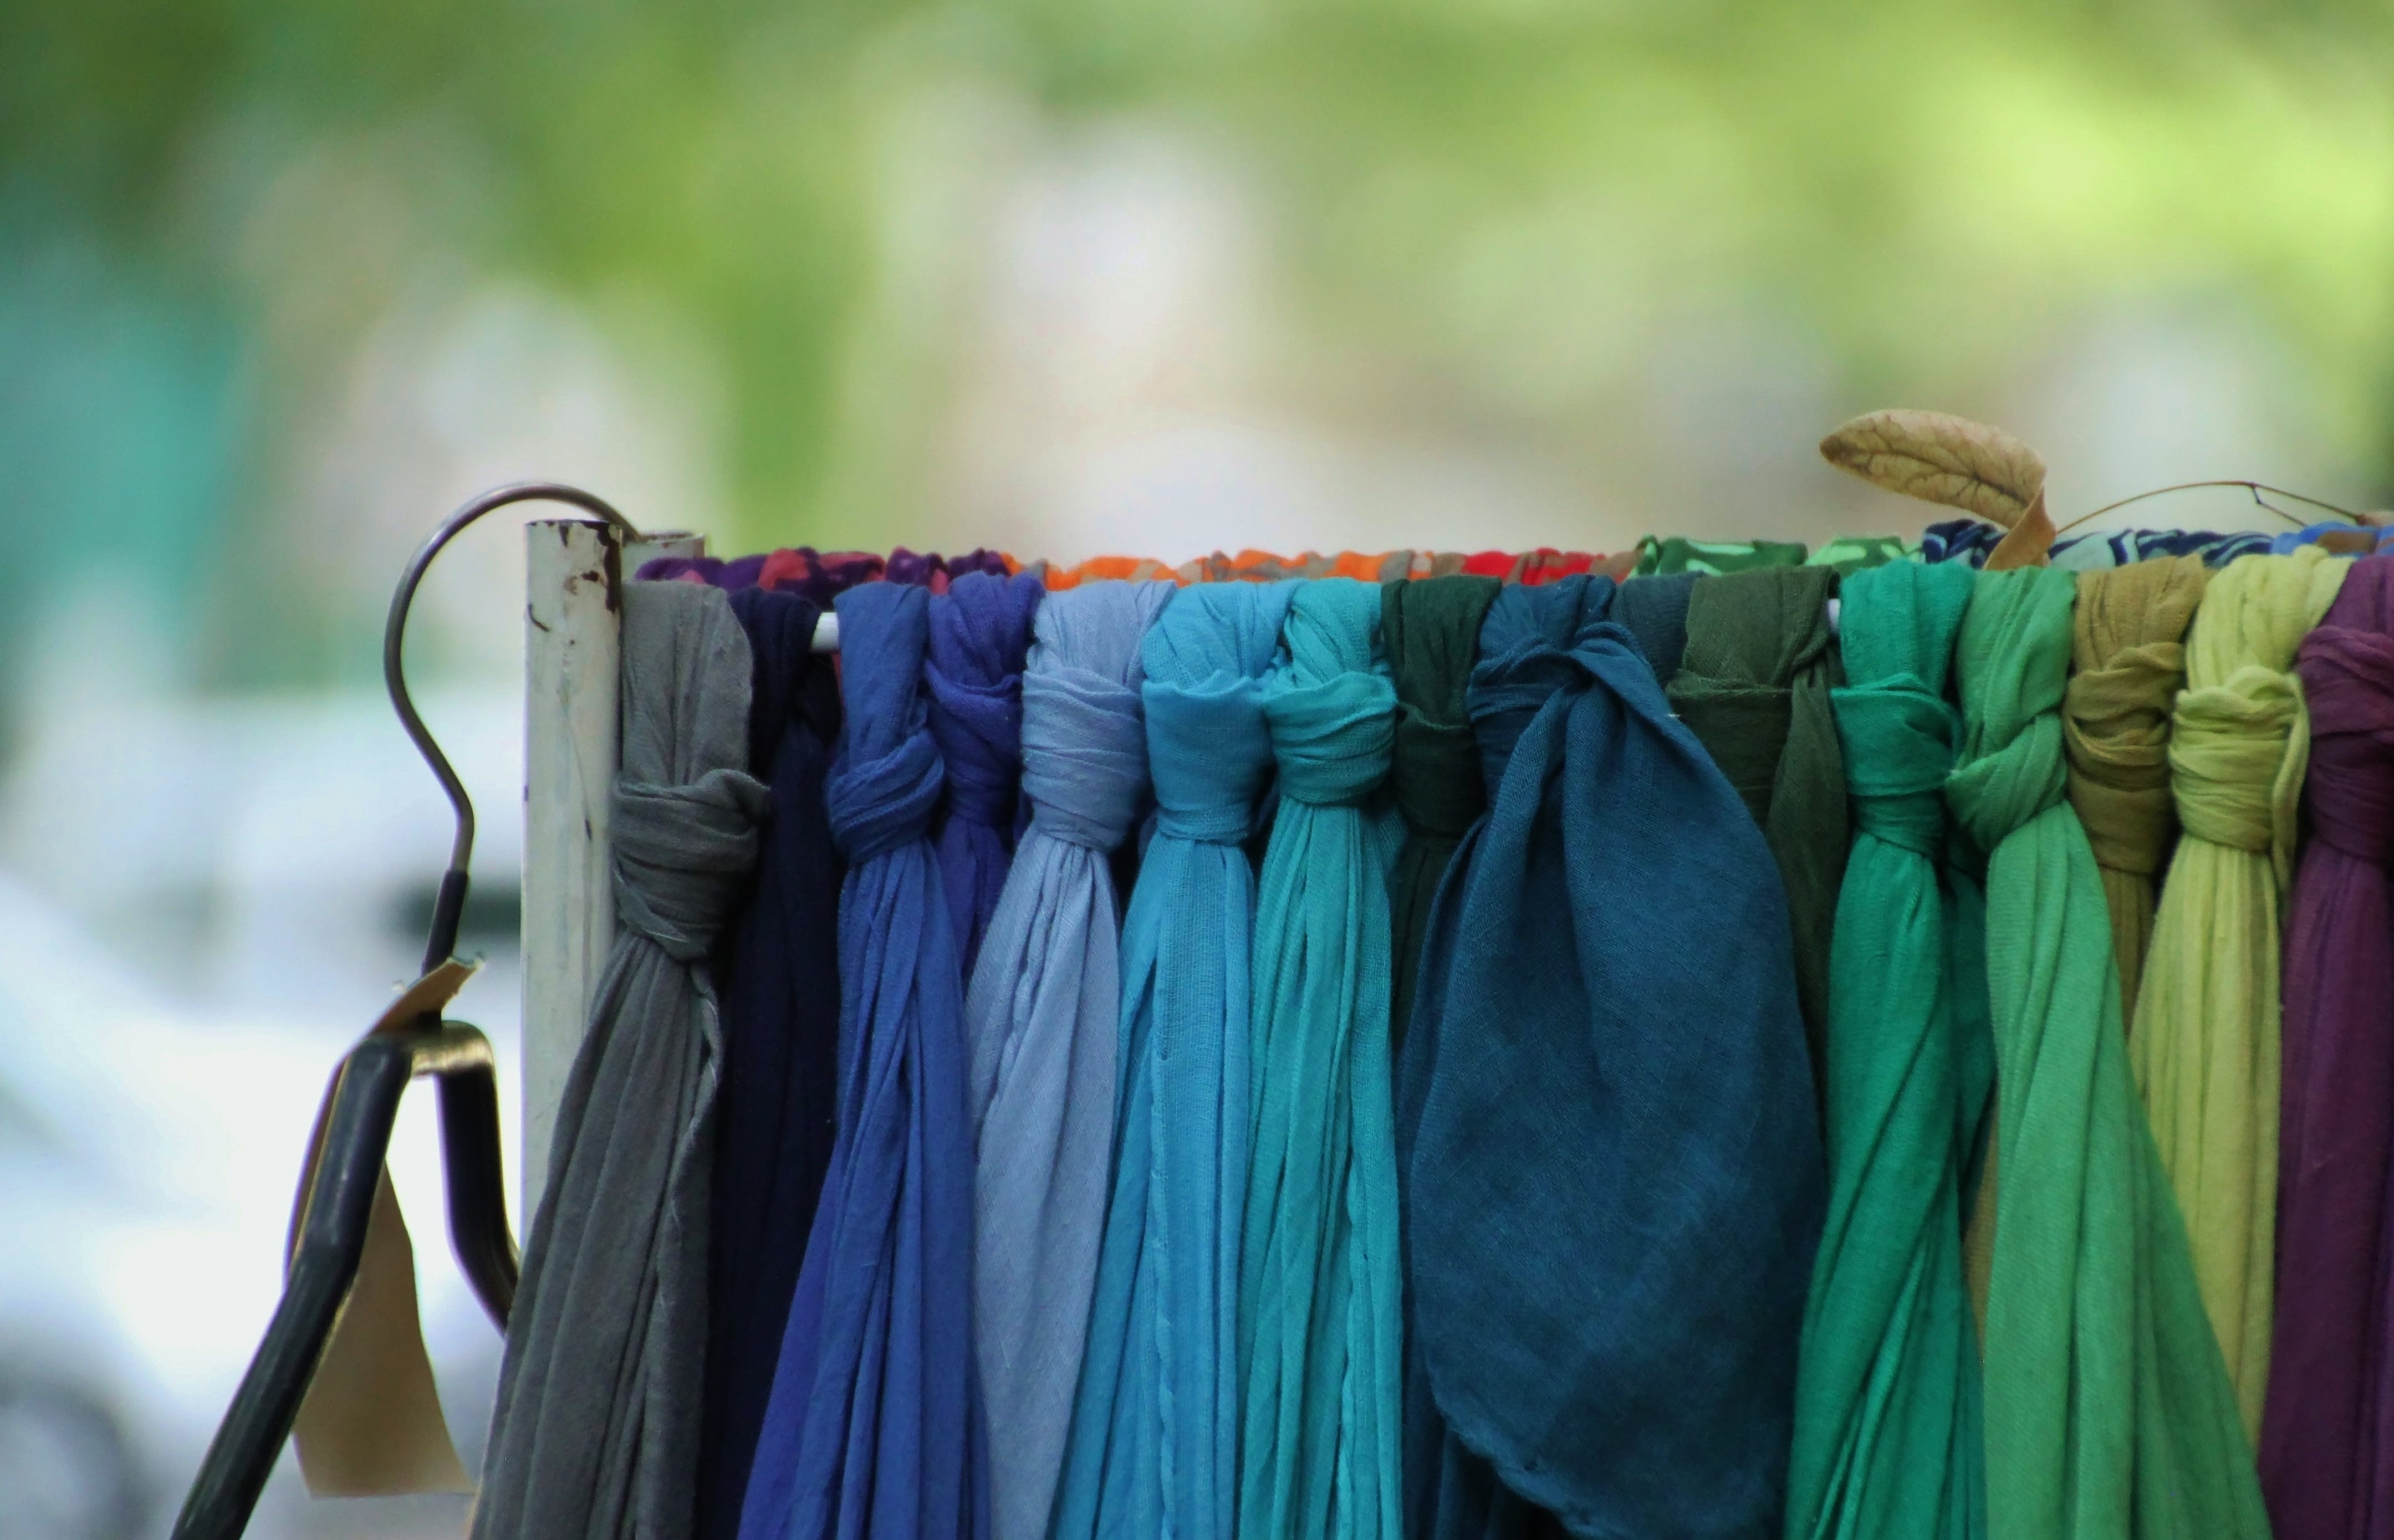
spring, green, color, fashion, market, blue, clothing, shopping, colorful, cloth, close, scarf, fabric, textile, dress, towels, clothes, knot, woven, substances, knotted, coat hanger, fashion accessory, colorful scarves, colorful towels